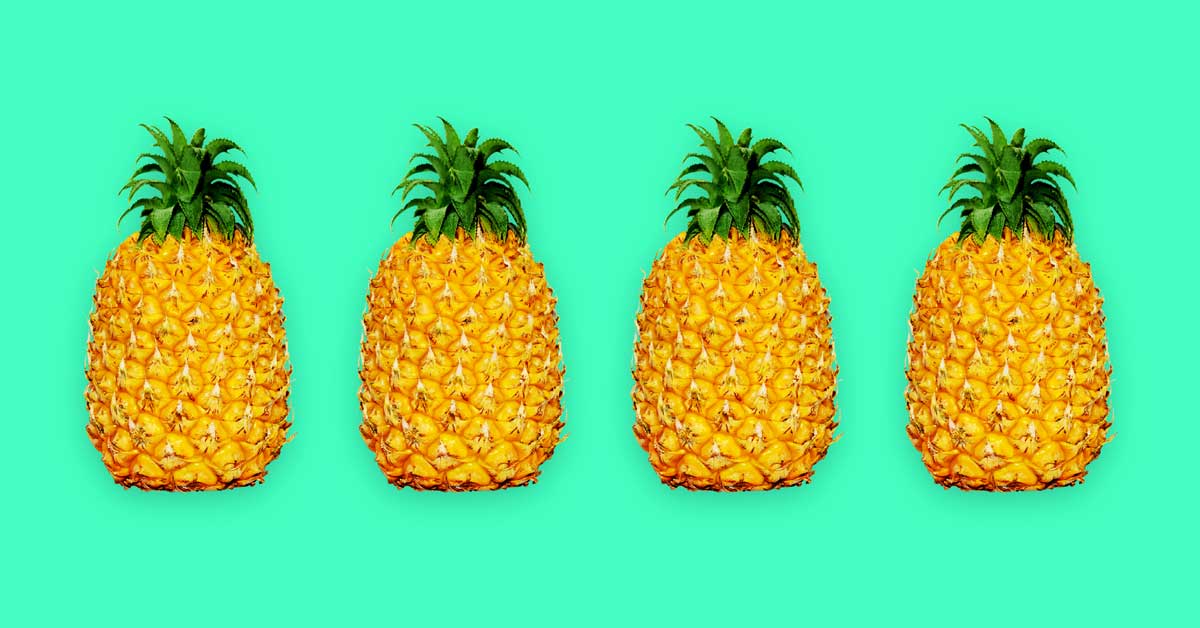
Label: Pineapple